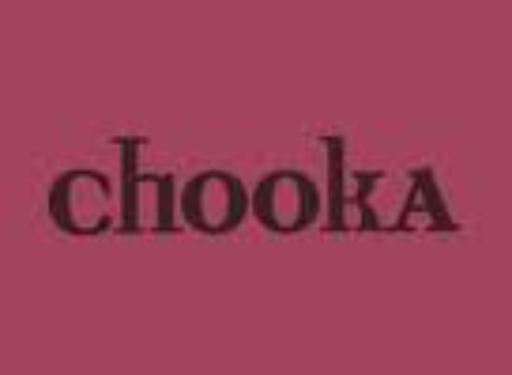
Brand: Chooka
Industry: Clothes